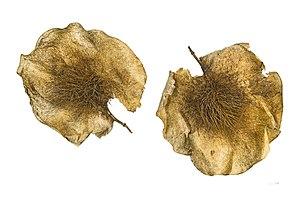
Pterocarpus angolensis est une espèce d’arbres du genre Pterocarpus et de la famille des Fabaceae.
La gousse, surnommée par les premiers botanistes légume est un fruit à péricarpe sec à double déhiscence, les deux fentes isolant deux valves qui portent chacune une rangée de graines.